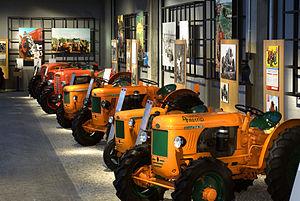
La SAME, acronyme de Società Accomandita Motori Endotermici, a été fondée en 1942 par les frères Francesco et Eugenio Cassani à Treviglio dans la province de Bergame à l'est de Milan. Elle fait aujourd'hui partie du groupe multinational italien SAME Deutz-Fahr, auquel appartiennent également les marques Deutz-Fahr, Lamborghini Trattori, Hürlimann, Grégoire et Lamborghini Green Pro.